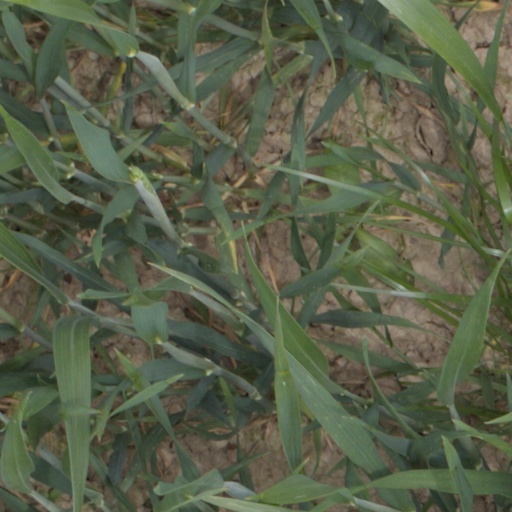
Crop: wheat